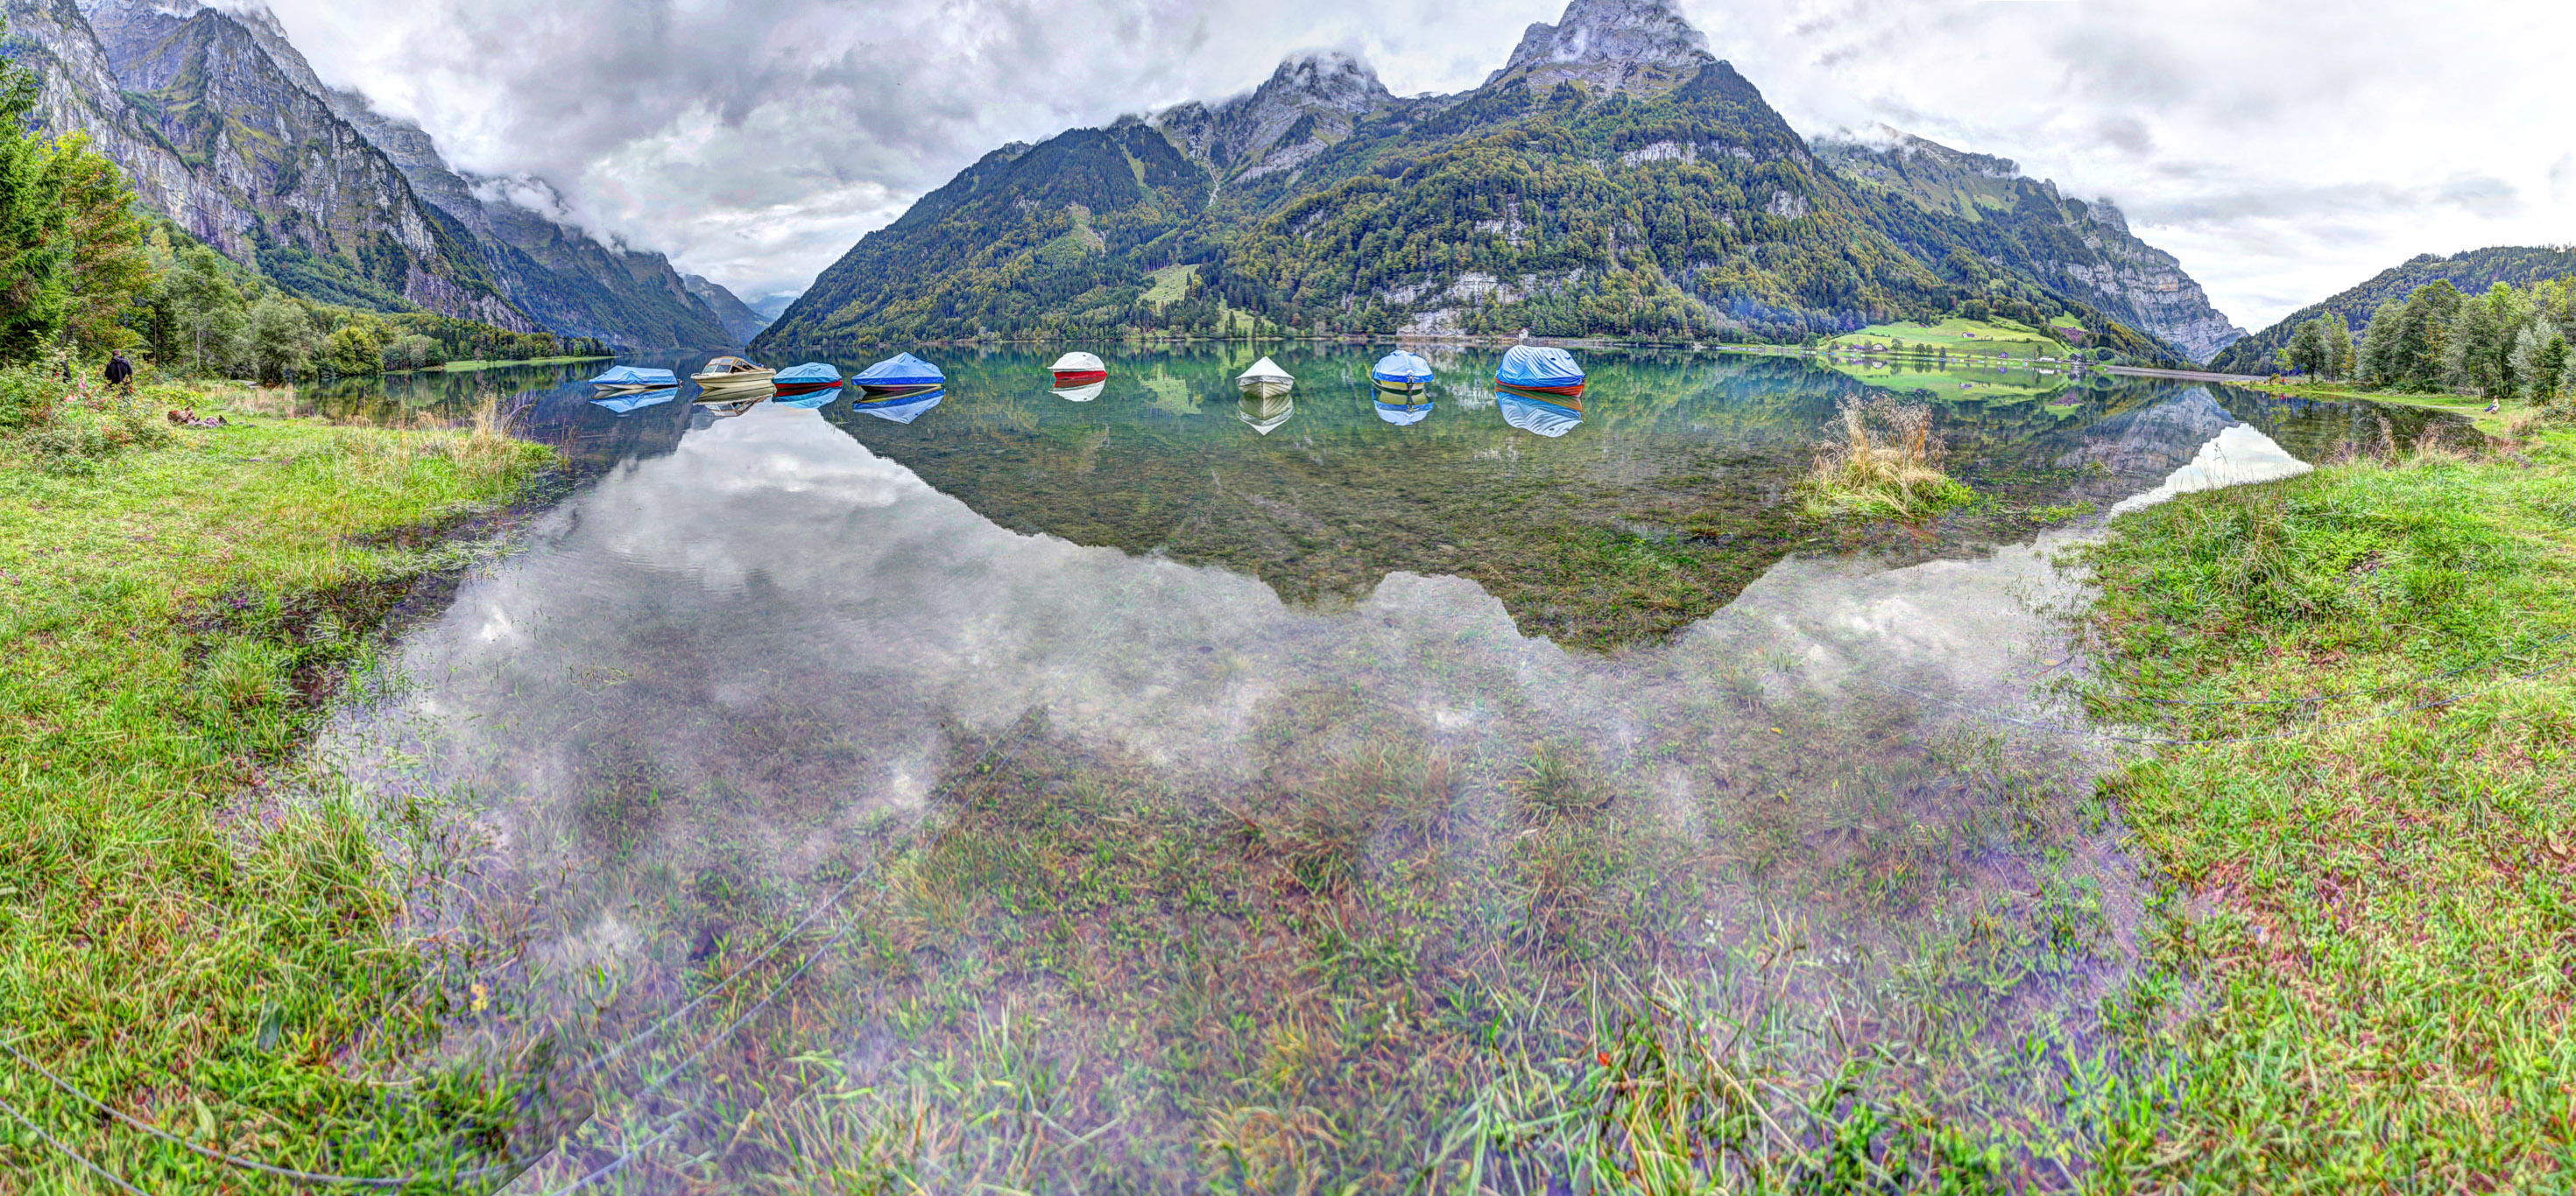
mountain, meadow, adventure, valley, mountain range, panorama, heaven, canon, fjord, ridge, free, hdr, place, alps, swiss, plateau, wasser, schweiz, glarnerland, glarus, commercial, glarner, see, klontal, royality, schlitz, stausee, zigerschliz, bilder, lizenzfreie, royalityfree, zigerschlitz, boote, kl ntalersee, mountain pass, chillplace, schliz, fischersee, mountainous landforms, geological phenomenon